Wilford

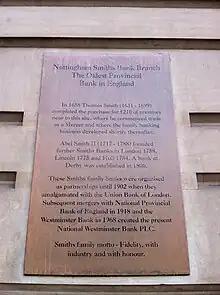
Plaque on Smith's Bank in Nottingham

Wilford Toll Bridge was converted to a foot bridge in the early 1970s and in the late 2010s was expanded to accommodate Nottingham Express Transit second phase extension south of the city to Clifton